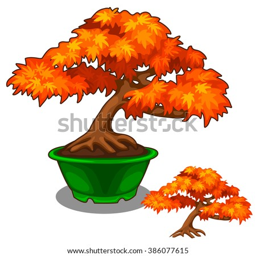
bonsai maple tree in a flowerpot isolated on white background .